Frangula californica

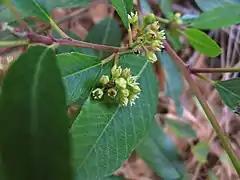
Close-up of flower

The berries are edible, and the seeds inside have been used to make coffee substitute with limited success. However, the bark of cascara, another member of the genus "Frangula", is toxic.